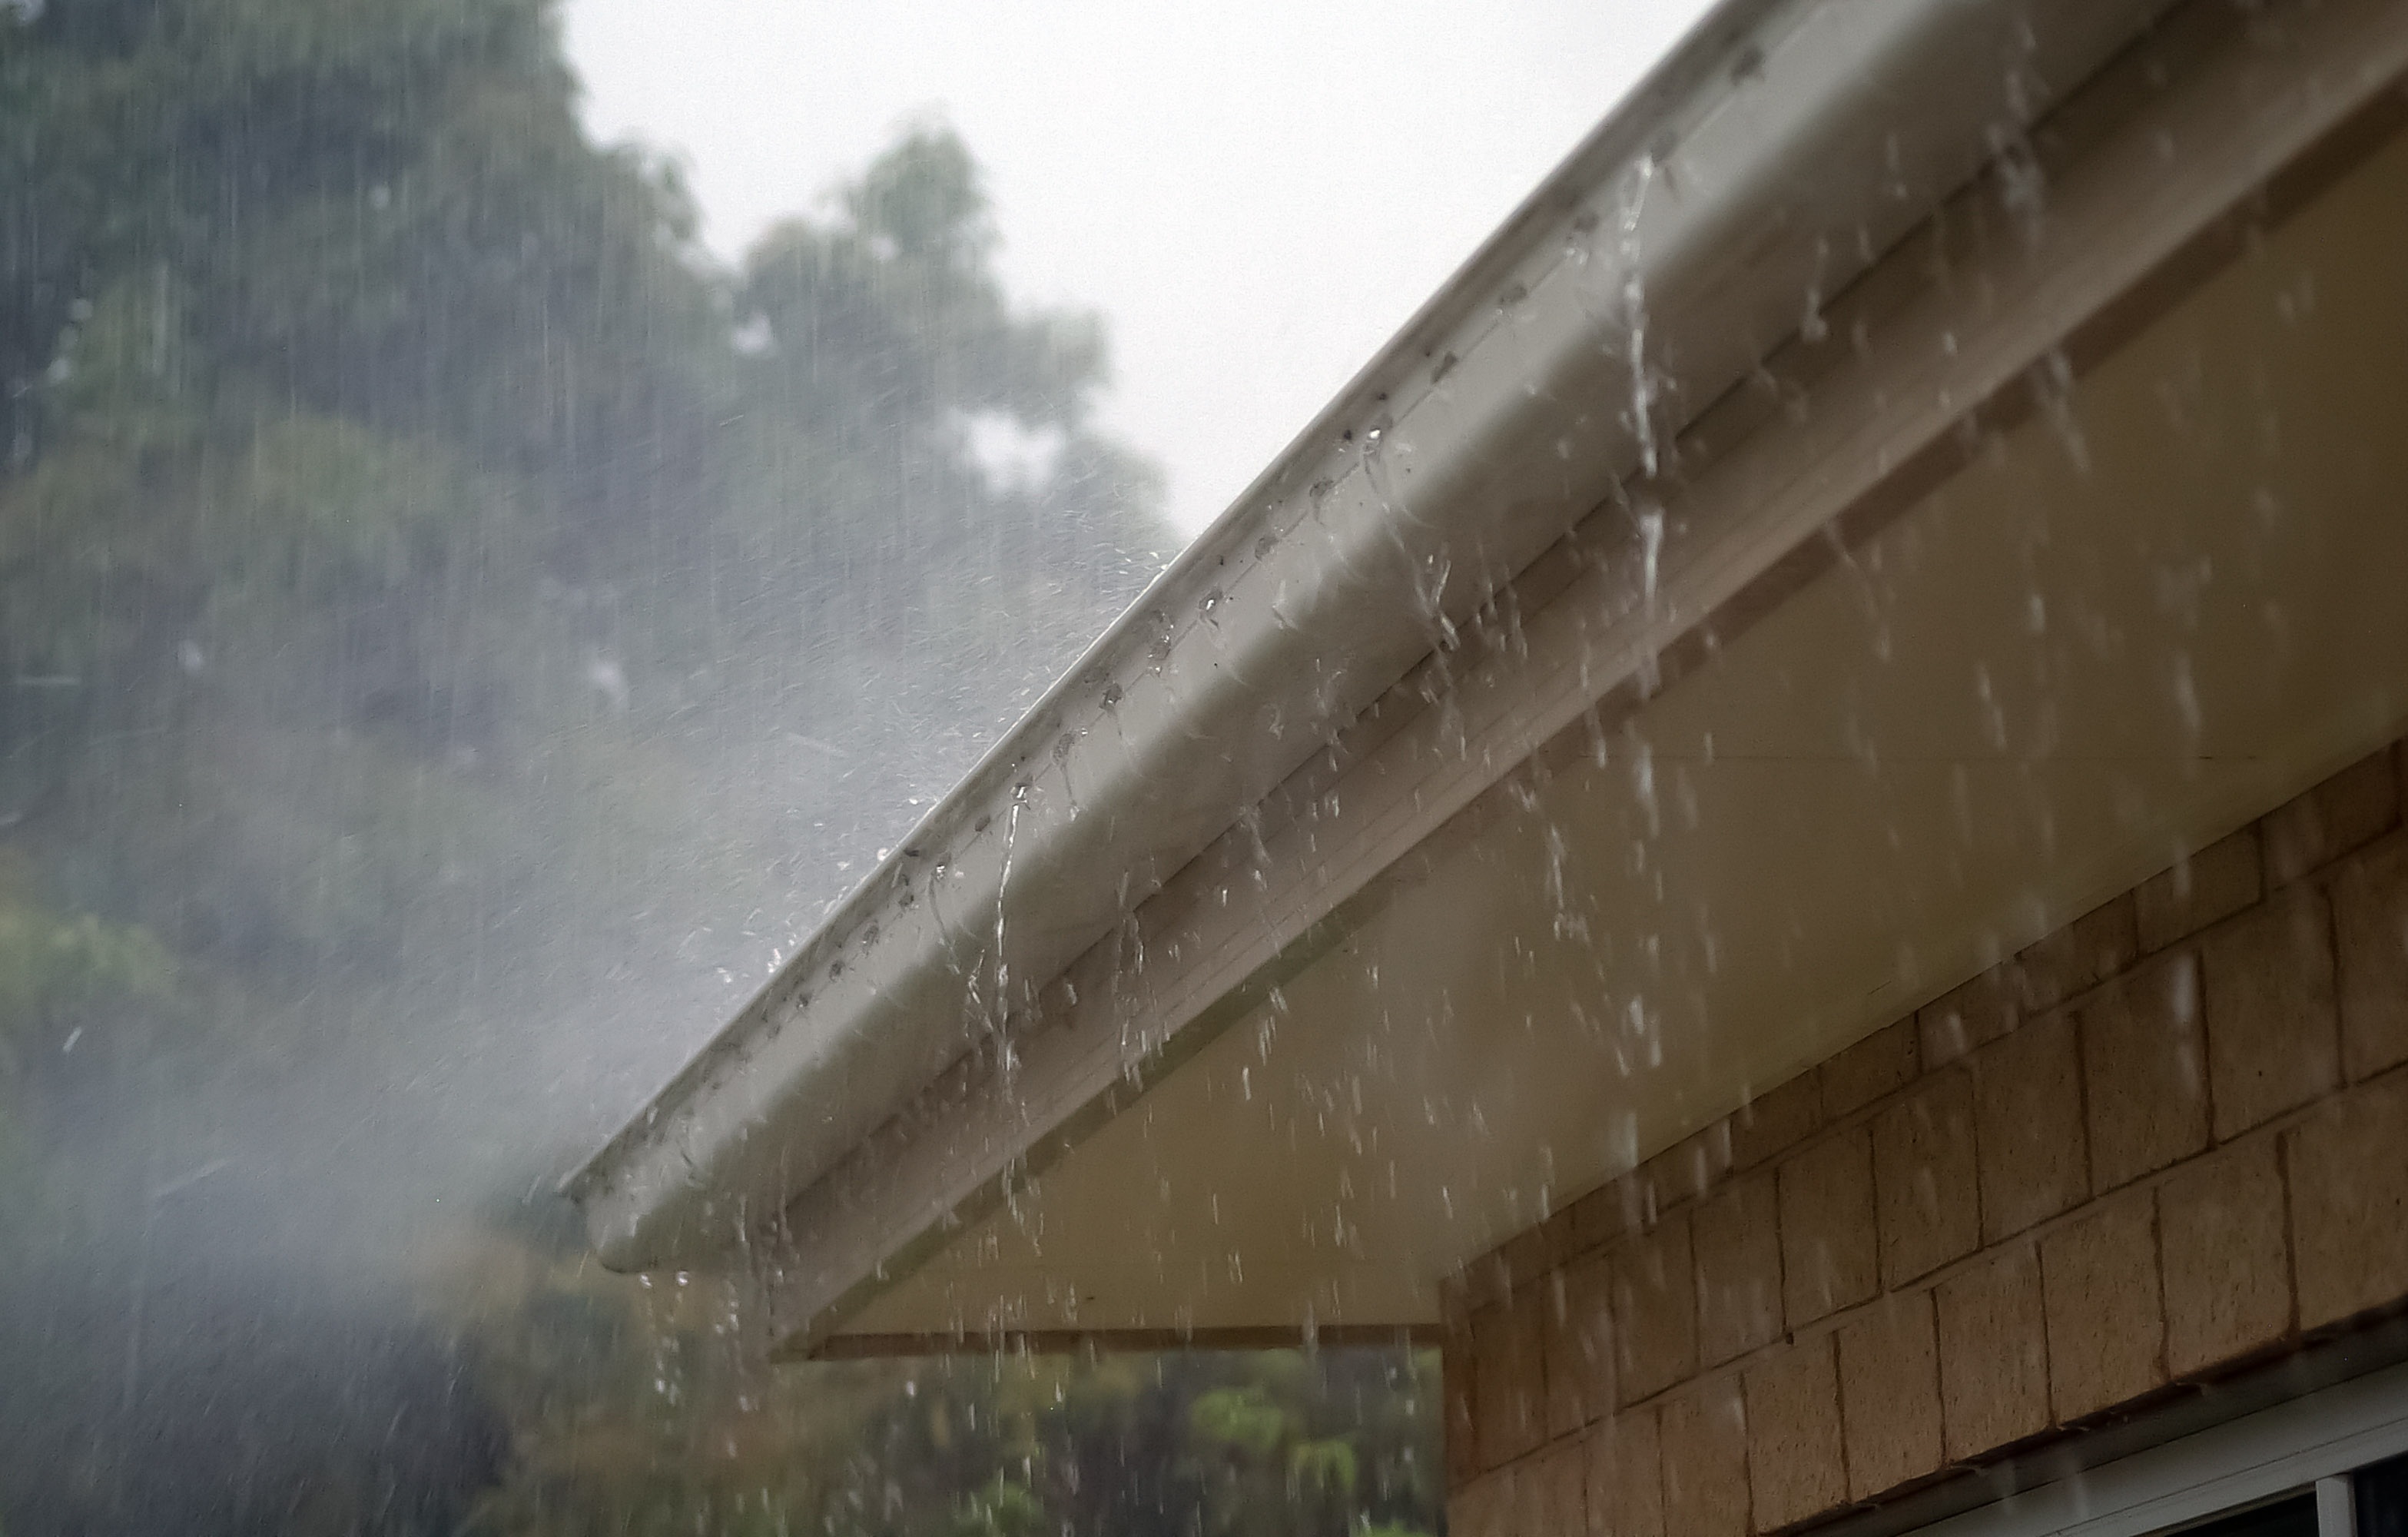
water, rain, roof, wet, weather, storm, gutter